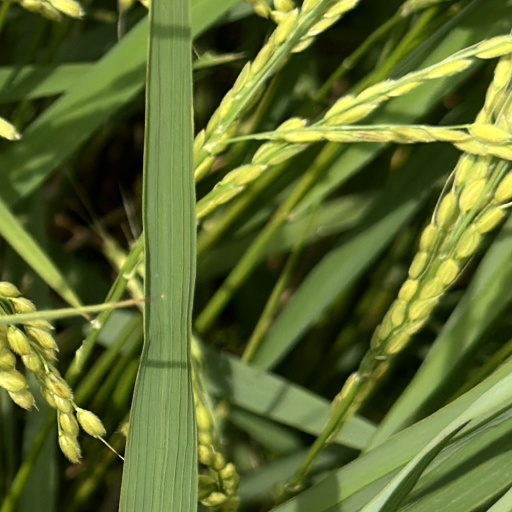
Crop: rice